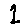
Label: 1